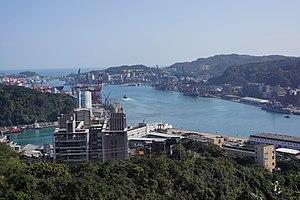
Le port de Keelung est un port situé à proximité de la ville de Keelung à Taïwan. Il est exploité par la Taiwan International Ports Corporation, une société de gestion portuaire taïwanaise.